Peter Pan collar

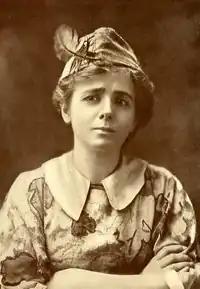
Maude Adams as Peter Pan, wearing the eponymous collar.

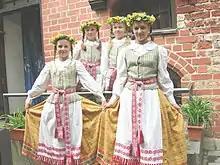
Traditional Lithuanian dress with Peter Pan collars.

A Peter Pan collar is a style of clothing collar, flat in design with rounded corners. It is named after the collar of Maude Adams's costume in her 1905 role as Peter Pan, although similar styles had been worn before this date.